Cimego

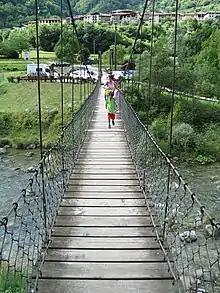
Suspended bridge over the river "Chiese"

Cimego is a former "comune", now a frazione of Borgo Chiese in Trentino in the northern Italian region Trentino-Alto Adige/Südtirol, located about southwest of Trento. As of 31 December 2004, it had a population of 418 and an area of .